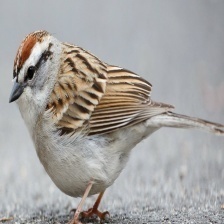
Species: CHIPPING SPARROW
Scientific name: SPIZELLA PASSERINA